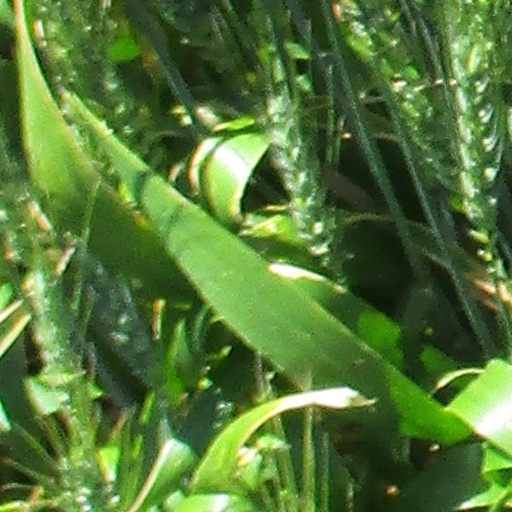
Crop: wheat